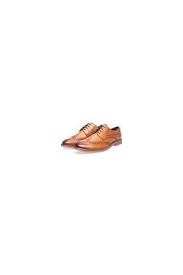
Label: Brogue